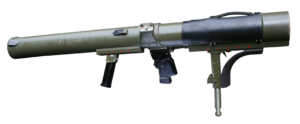
Lance-roquette LRAC F1.
Le LRAC F1, officiellement appelé lance-roquettes antichar de 89 mm modèle F1, est un lance-roquettes réutilisable qui a servi dans l'armée française. Il a été mis au point par la société Luchaire Défense SA, chargée de la production des différentes munitions, et construit en coopération avec la Manufacture Nationale d'Armes de Saint-Étienne, qui fabrique le lanceur. Ces deux entreprises font aujourd'hui partie de GIAT Industries. Commercialisé par la société Hotchkiss dans les années 1970, il a remplacé le LRAC de 73 mm modèle 1950.